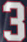
Number: 3